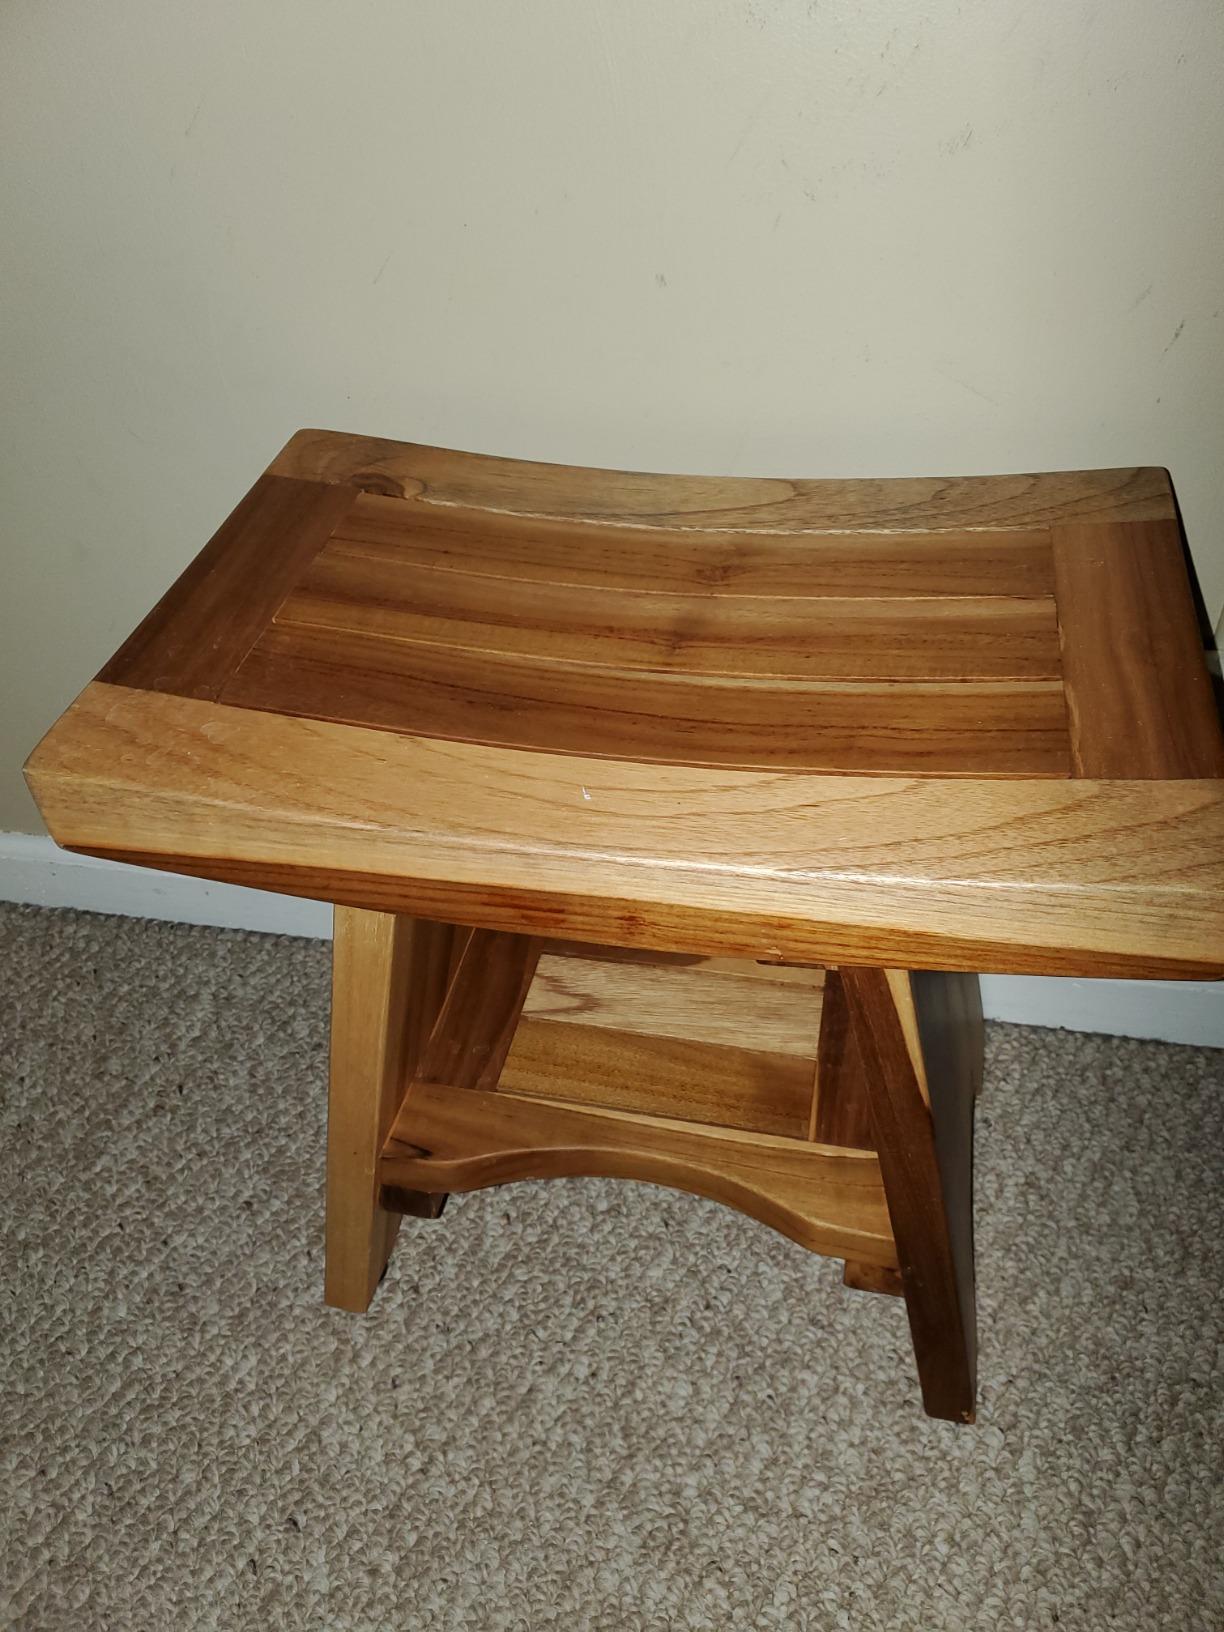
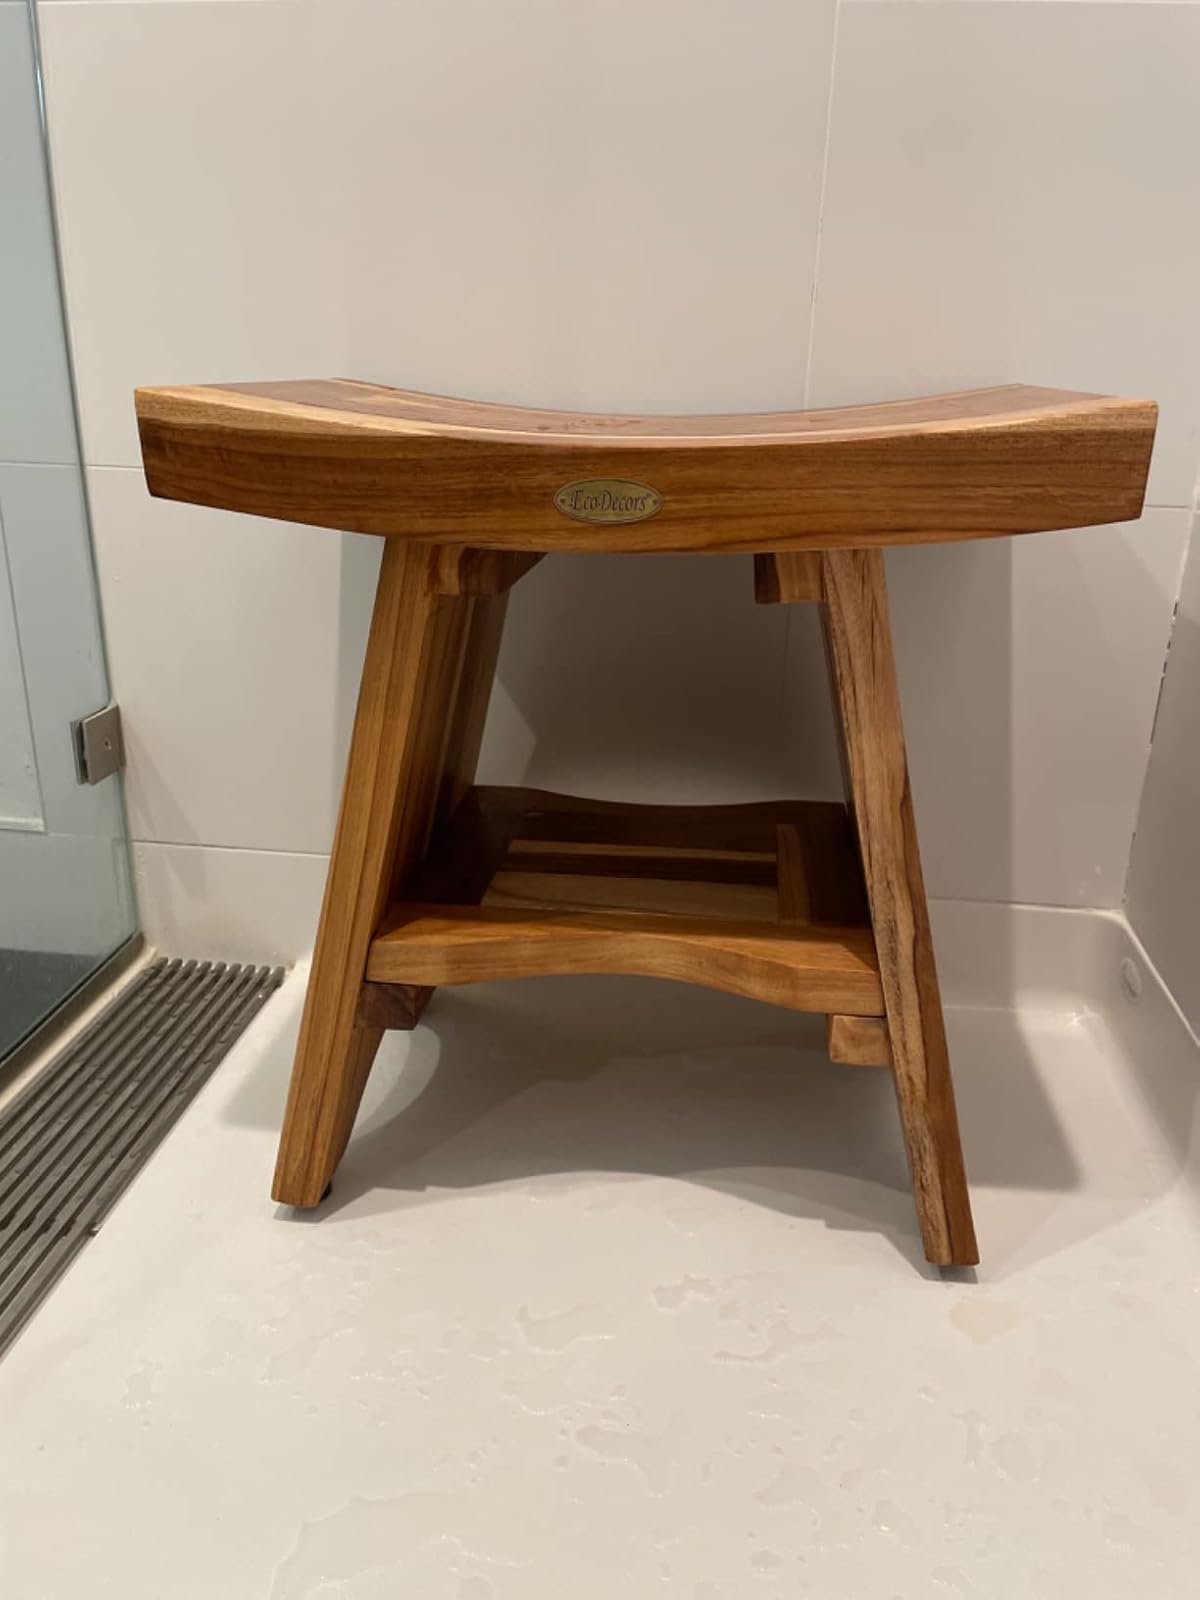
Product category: stool
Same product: yes